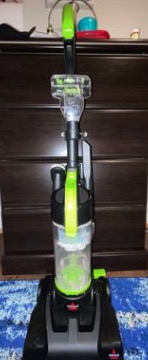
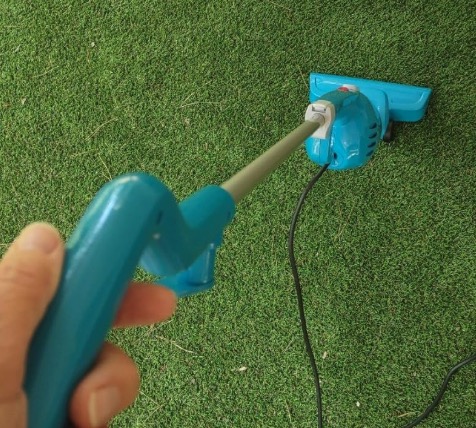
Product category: items_vacuum
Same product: no